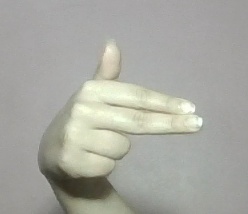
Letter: ghain